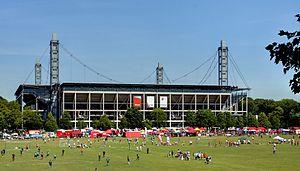
Le 1. FC Cologne est un club de football allemand, fondé le 13 février 1948 et basé à Cologne. Il évolue en Bundesliga, la première division allemande de football, à la suite de la promotion en 2019. Le club est présidé par Werner Spinner depuis 2011 et l'équipe première est entraînée par Markus Gisdol.